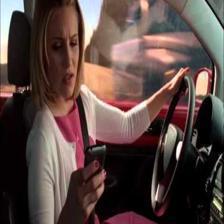
Image emotion (VAD): valence: -0.2, arousal: -0.4, dominance: 0.0
Candidate emotion words:
reassuring — valence: 0.694, arousal: -0.384, dominance: 0.382
infatuated — valence: 0.458, arousal: 0.528, dominance: -0.166
cross — valence: -0.104, arousal: -0.358, dominance: 0.138
mellow — valence: 0.266, arousal: -0.862, dominance: -0.47
Best matching emotion: cross